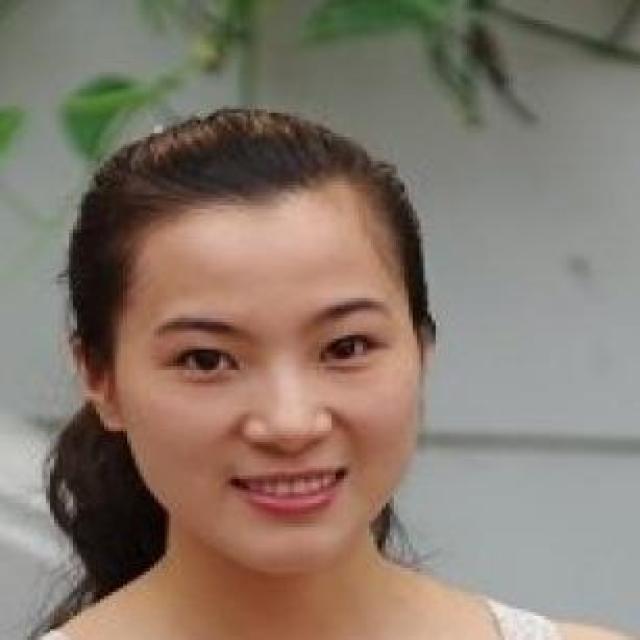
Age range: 13-20